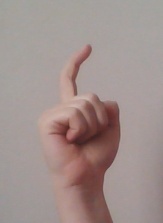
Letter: ra